Manila Army and Navy Club

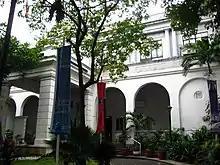
Exterior of Army Navy Club Manila

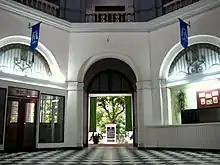
Army Navy Club Manila Reception Area

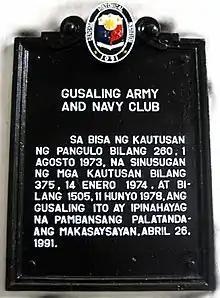
NHI Marker for Army Navy Club Building Manila

The Manila Army and Navy Club founded in 1898 was the first American social club to be established in the Philippines for the exclusive use of the U.S. military personnel and civilians, and later Filipinos. Since the time it was established, it was one of the centers of Manila's social life. It was the site of many important events in Philippine–American relations.